Ostrów Tumski, Poznań

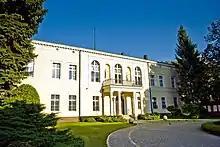
The Archbishop's palace

Ostrów Tumski was formerly one of several adjacent islands formed between branches of the Warta and Cybina rivers close to their confluence. To the south-west were the islands of Chwaliszewo and Grobla; the main stream of the Warta flowed between these. The first known fortified settlement ("gród") on Ostrów Tumski dates from the 8th or 9th century. In the 10th century the settlement on the island became one of the main political centres of the Piast domains, which in turn formed the hub of the early Polish state. Archaeological work carried out in 1999 revealed that the ducal palace stood on the site now occupied by the Church of the Virgin Mary (west of the cathedral). The palace was joined to a chapel, believed to be the first Christian temple in Poland. It was probably first used by Dobrawa, the wife of Mieszko I, and her Bohemian attendants – Mieszko himself was baptised in 966 (see "Baptism of Poland").